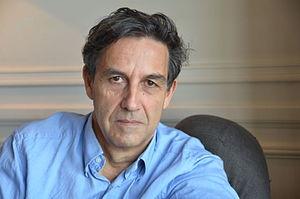
Emmanuel Todd, né le 16 mai 1951 à Saint-Germain-en-Laye, est un démographe, historien, essayiste, prospectiviste français.